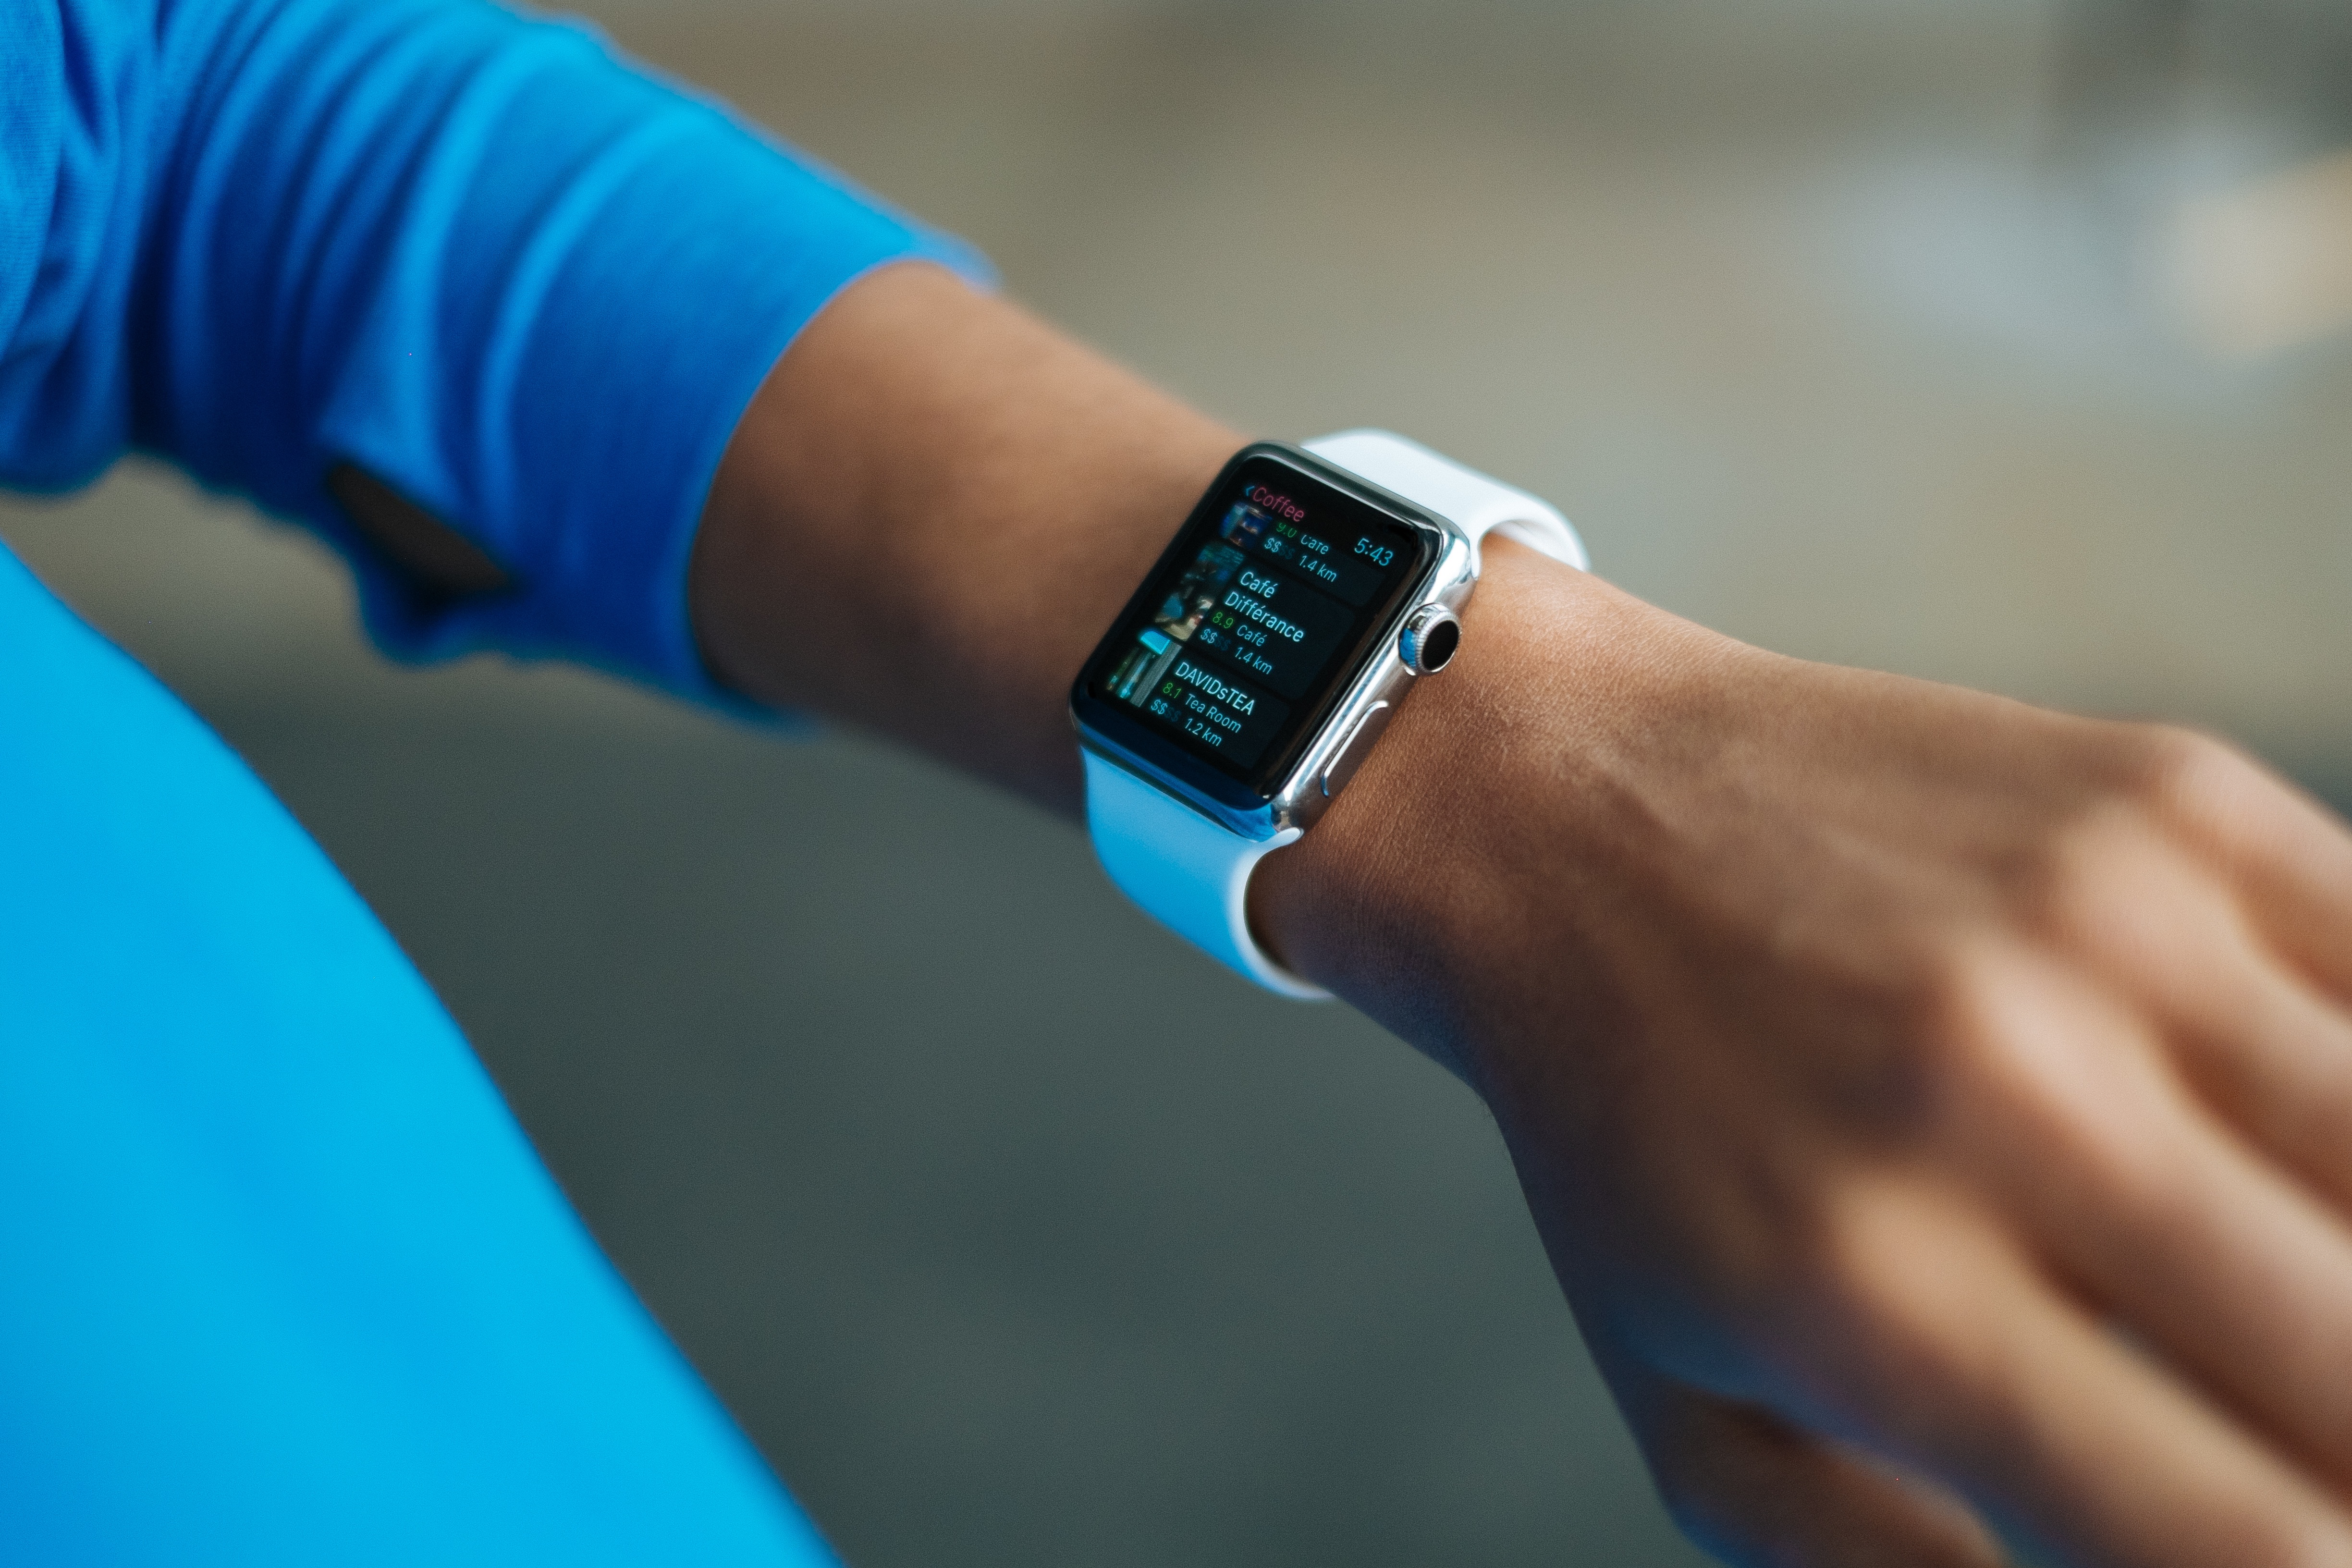
watch, hand, screen, apple, technology, finger, blue, arm